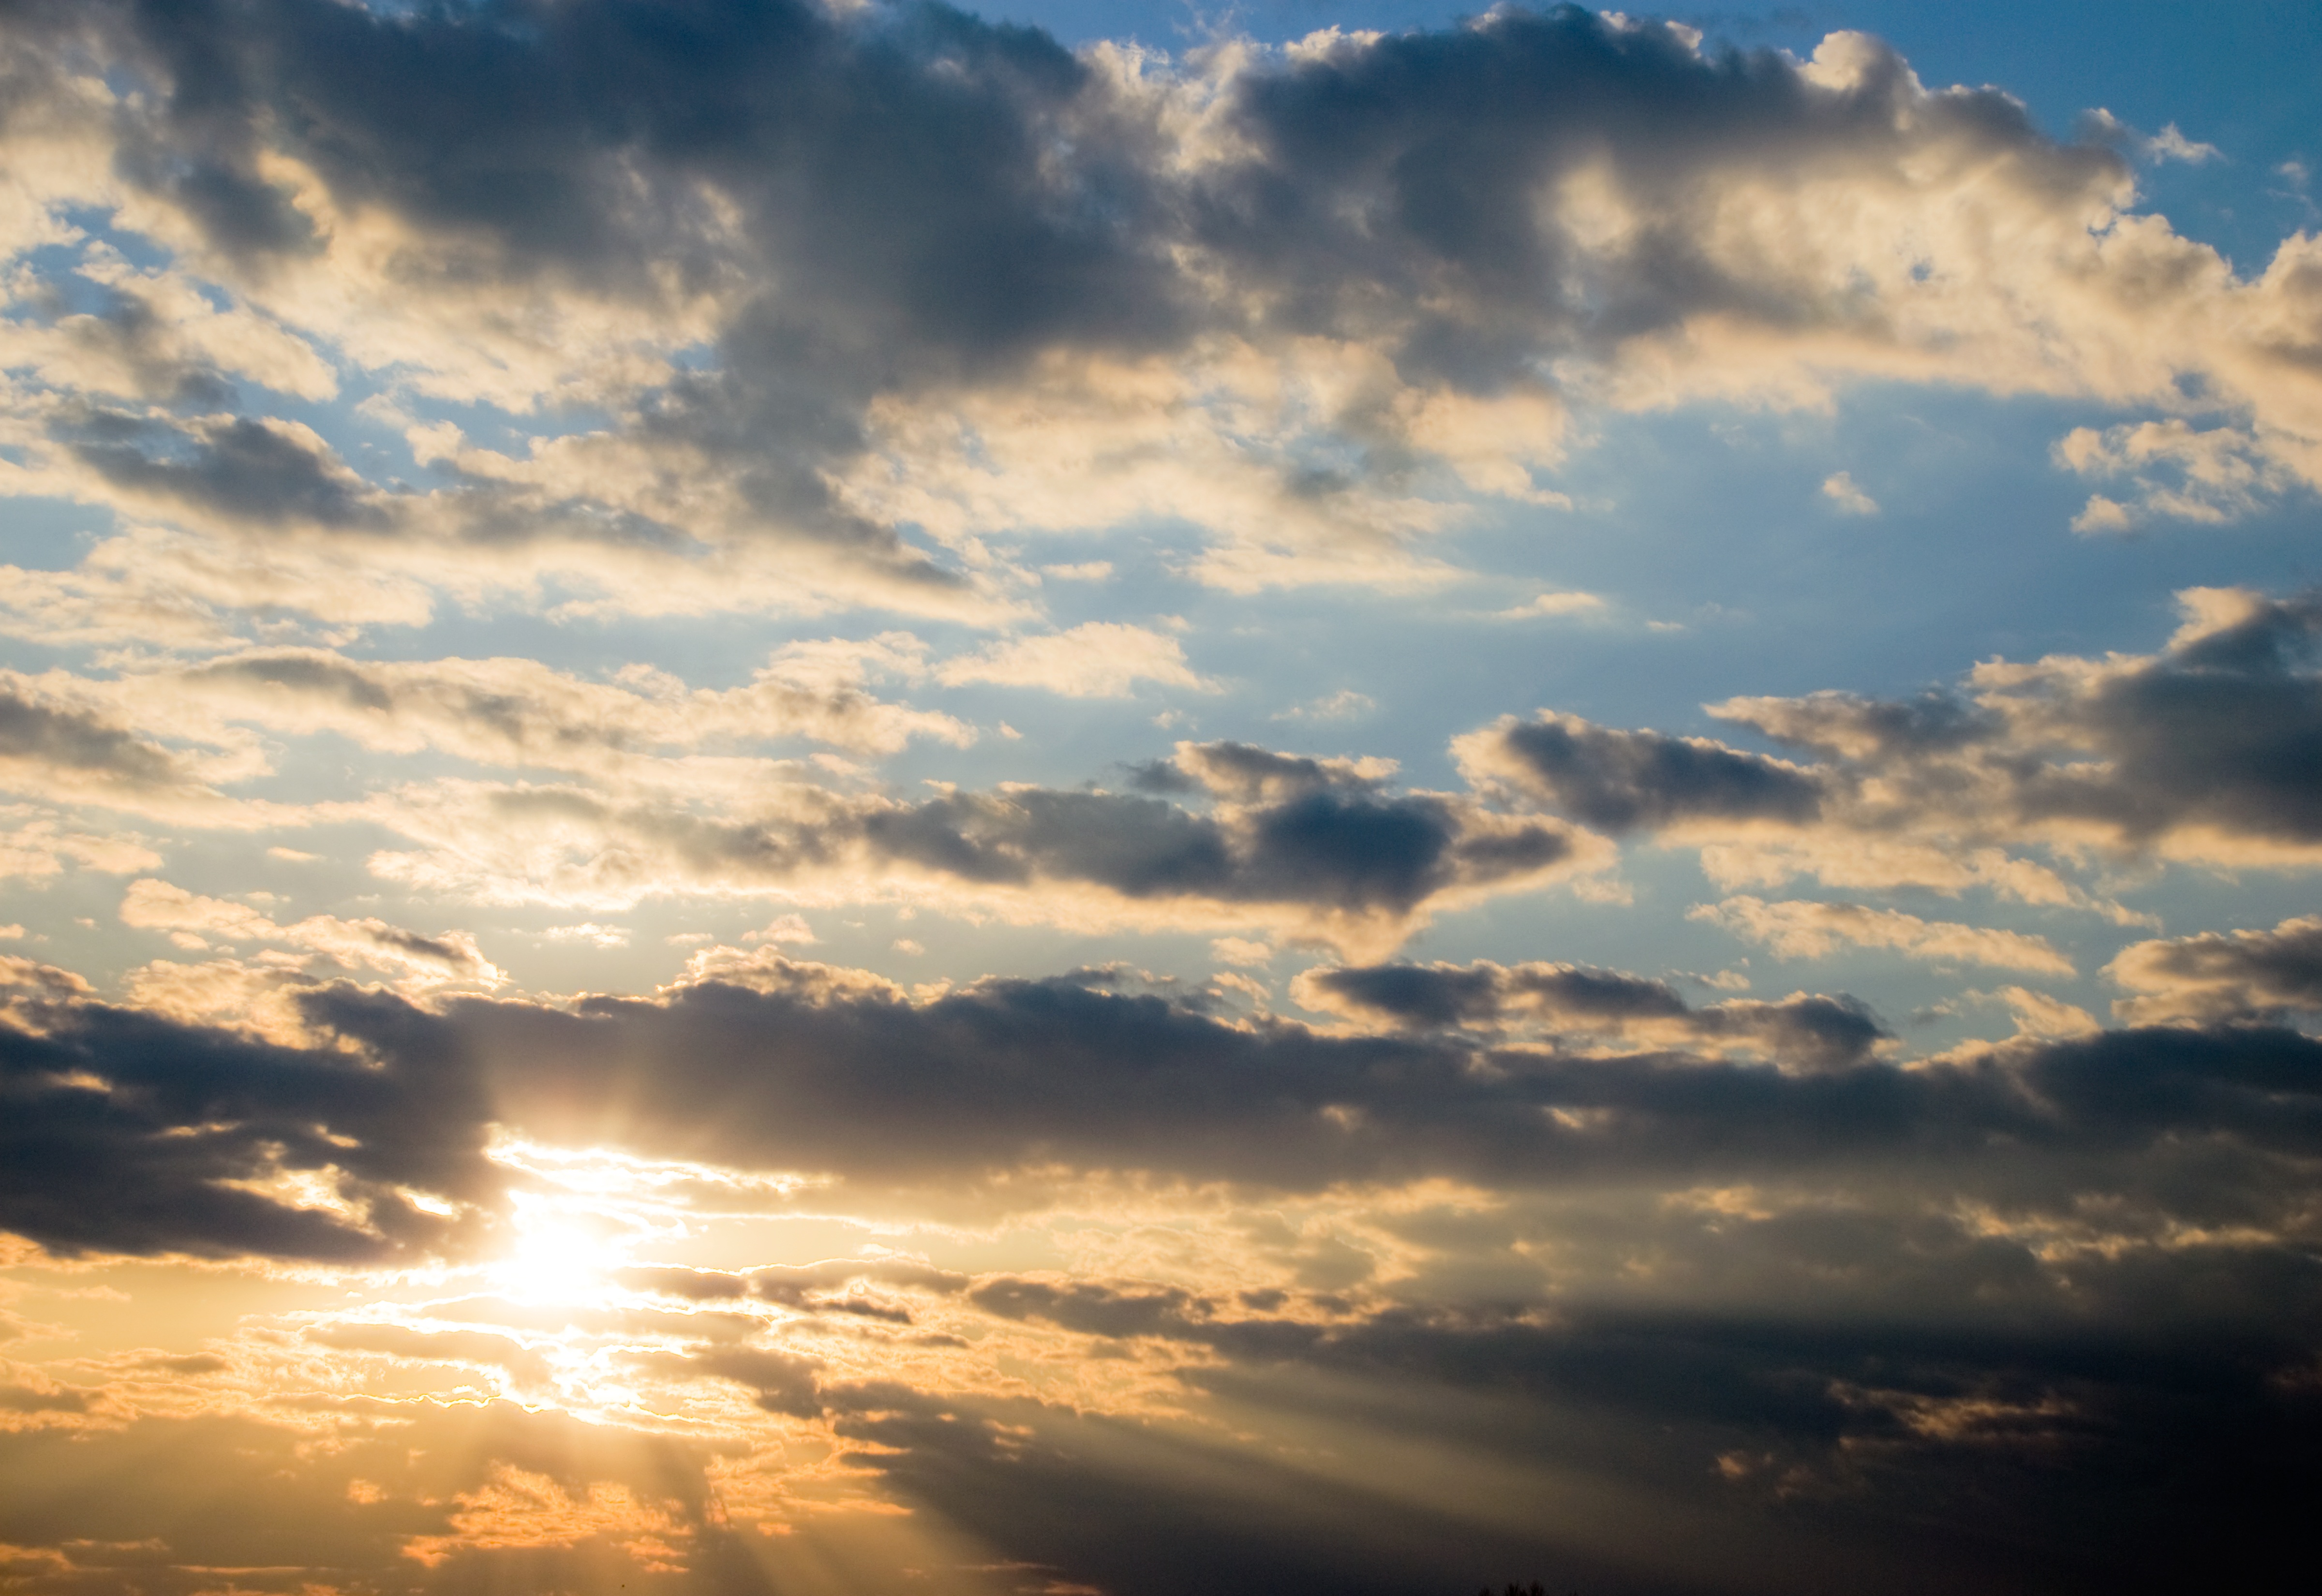
horizon, cloud, sky, sun, sunrise, sunset, sunlight, morning, dawn, atmosphere, dusk, daytime, evening, cumulus, clouds, afterglow, light beams, meteorological phenomenon, red sky at morning